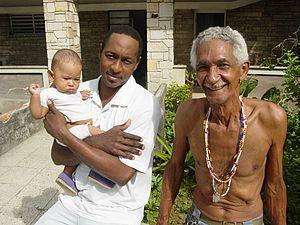
Trois génération de Cubains. La Havane, Cuba.
La psychologie du développement est une branche de la psychologie. Son objet est de comprendre d'une part, comment l'humain se développe, d'autre part, pourquoi il se développe : comment et pourquoi les processus mentaux, les comportements, les performances et habiletés changent au cours de sa vie humaine. Cette discipline embrasse tous les aspects du développement psychologique et tous les âges du développement humain, du développement prénatal à la mort.